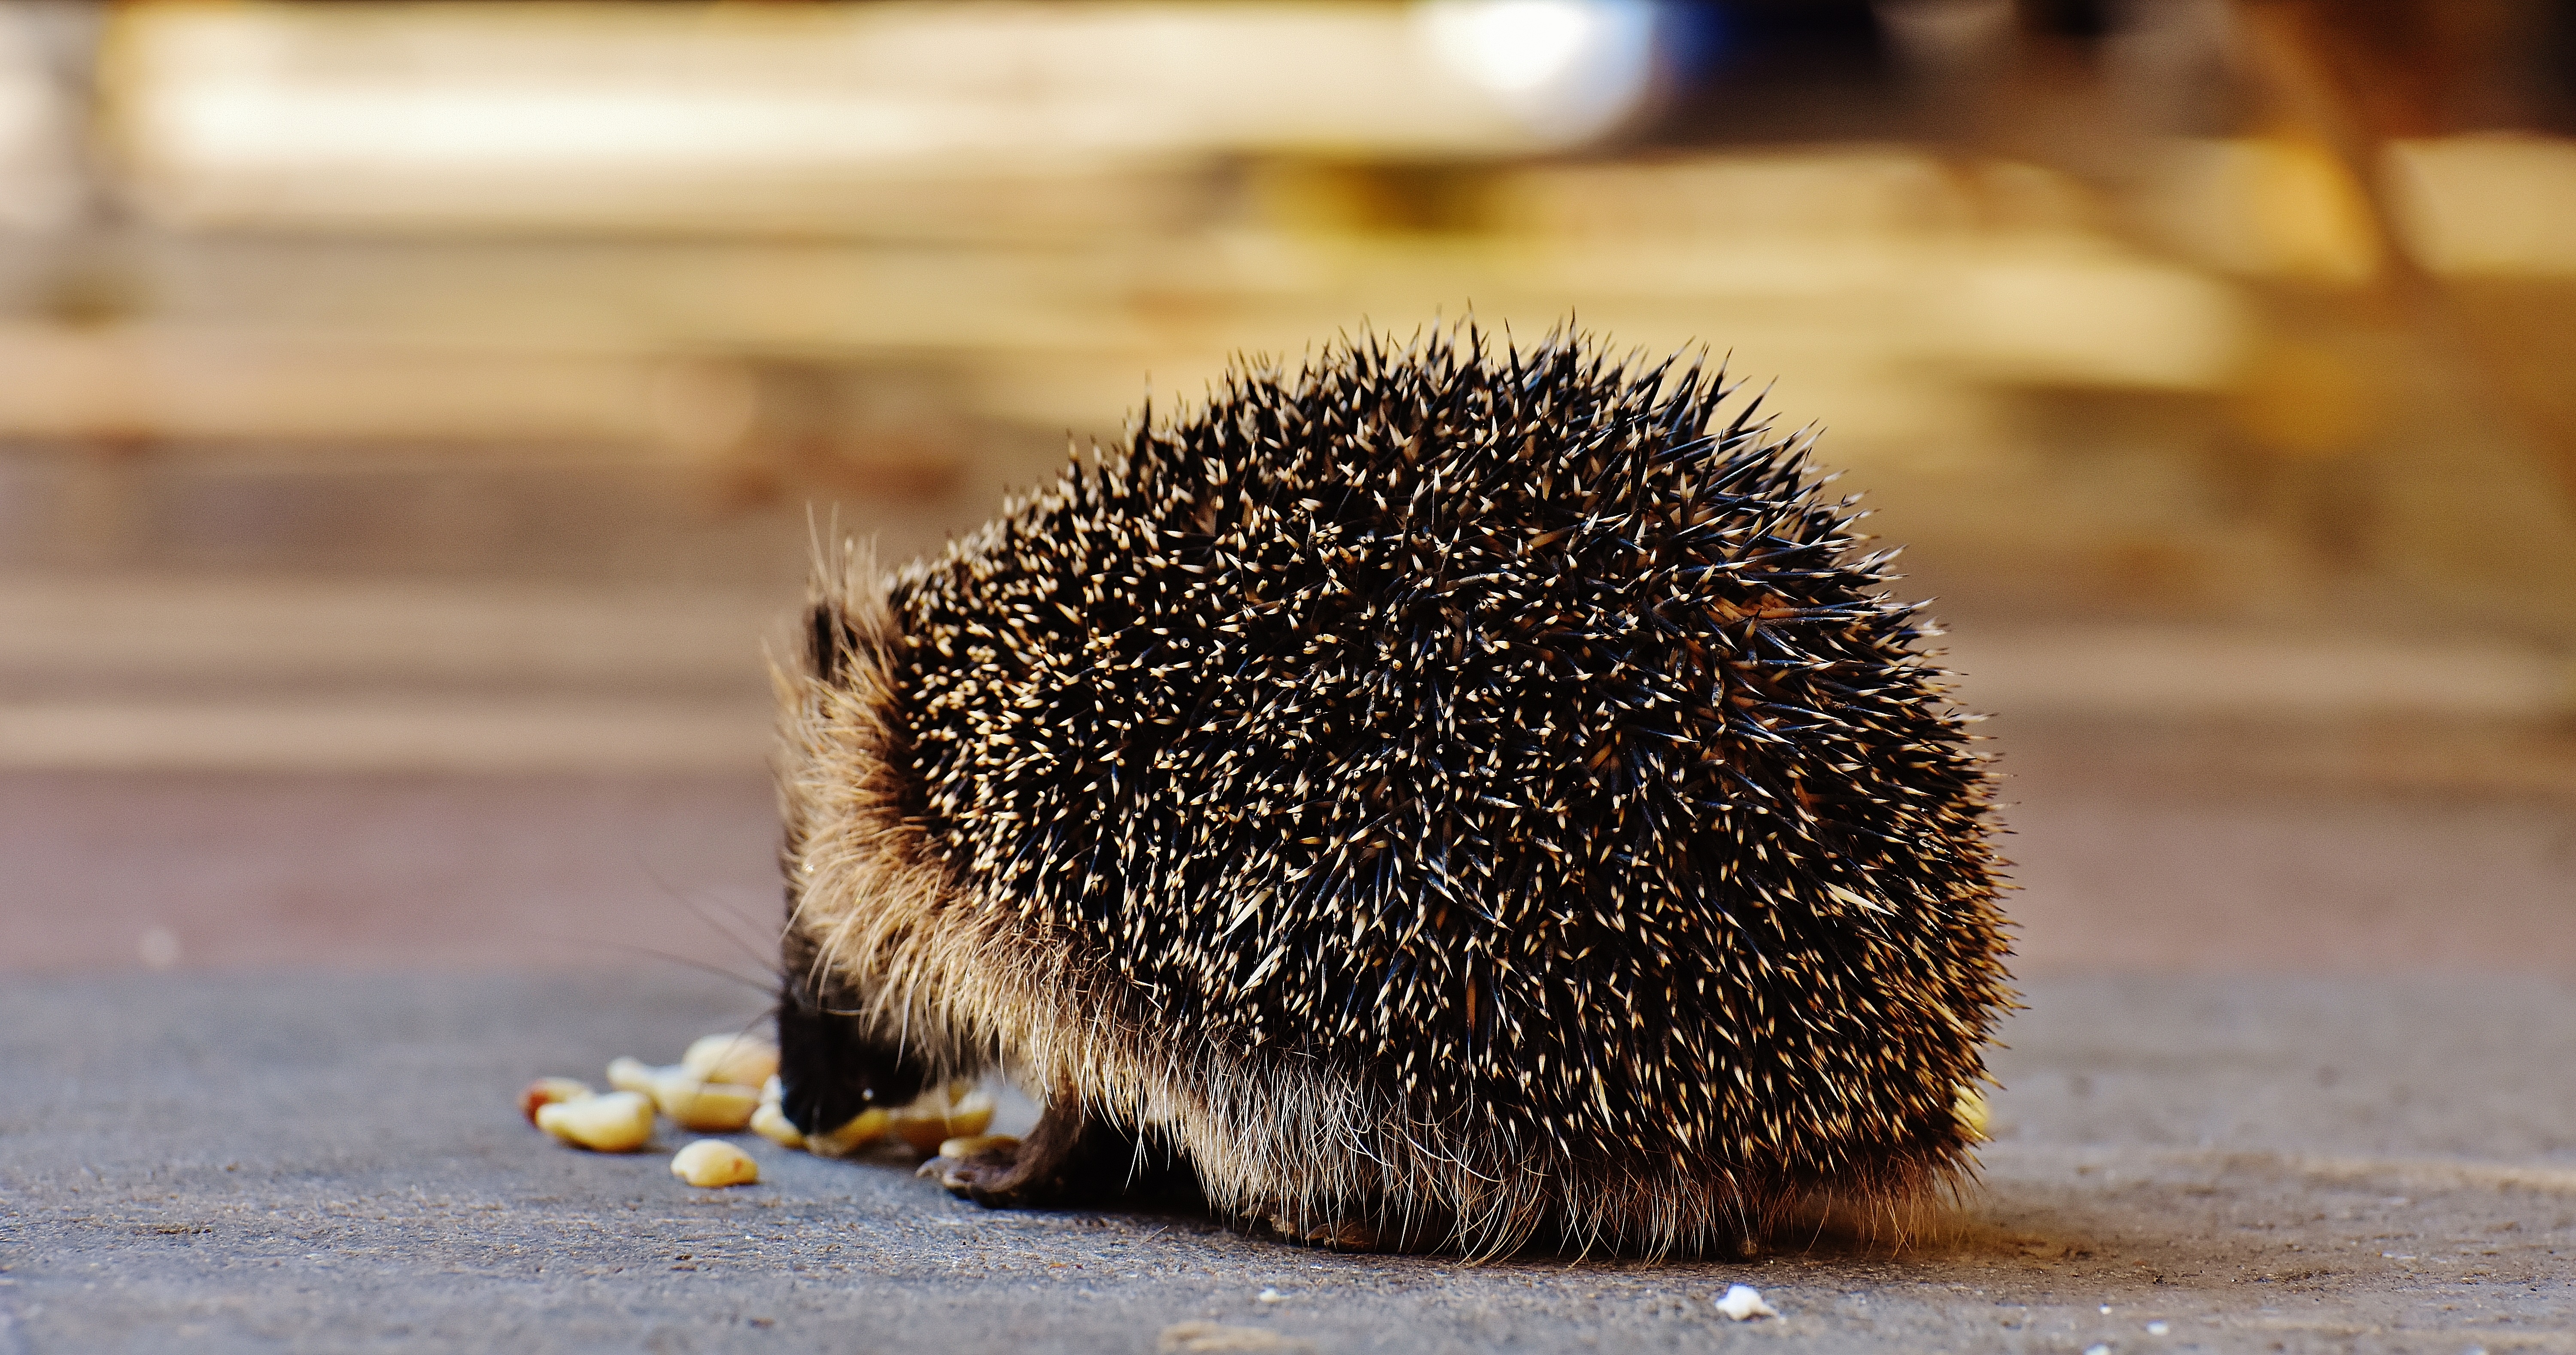
nature, prickly, animal, cute, wildlife, meal, autumn, mammal, garden, fauna, close up, whiskers, hedgehog, vertebrate, nocturnal, animal world, foraging, crepuscular, spur, hedgehog child, young hedgehog, hannah, echidna, erinaceidae, domesticated hedgehog